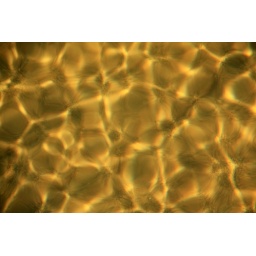
The sun shining on the lake makes fun patterns in the sand below.